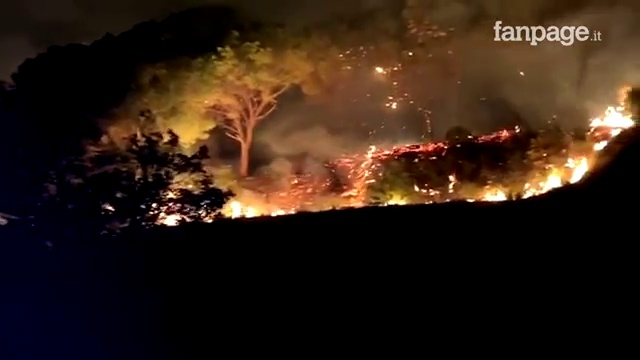
Fire: yes
Smoke: yes